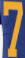
Number: 7